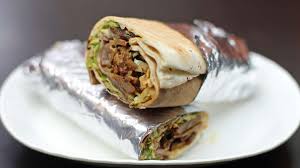
Yemek: kebap